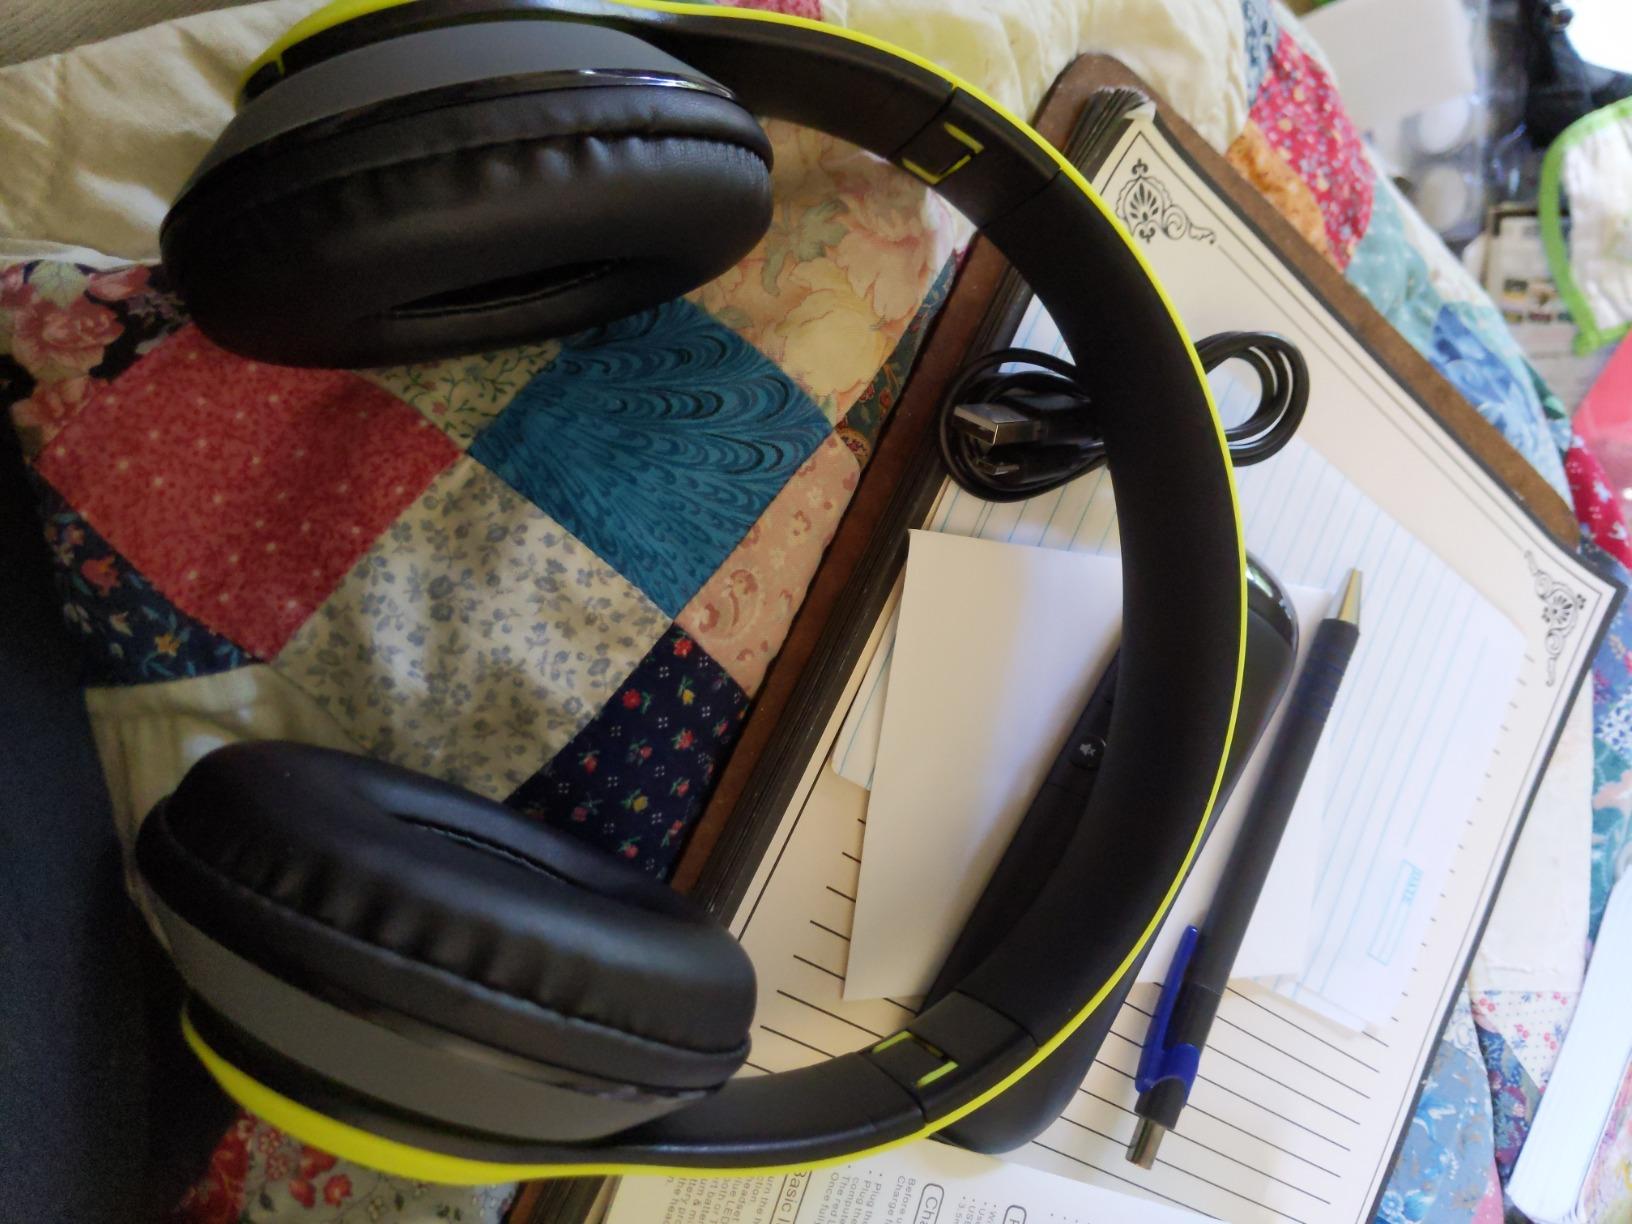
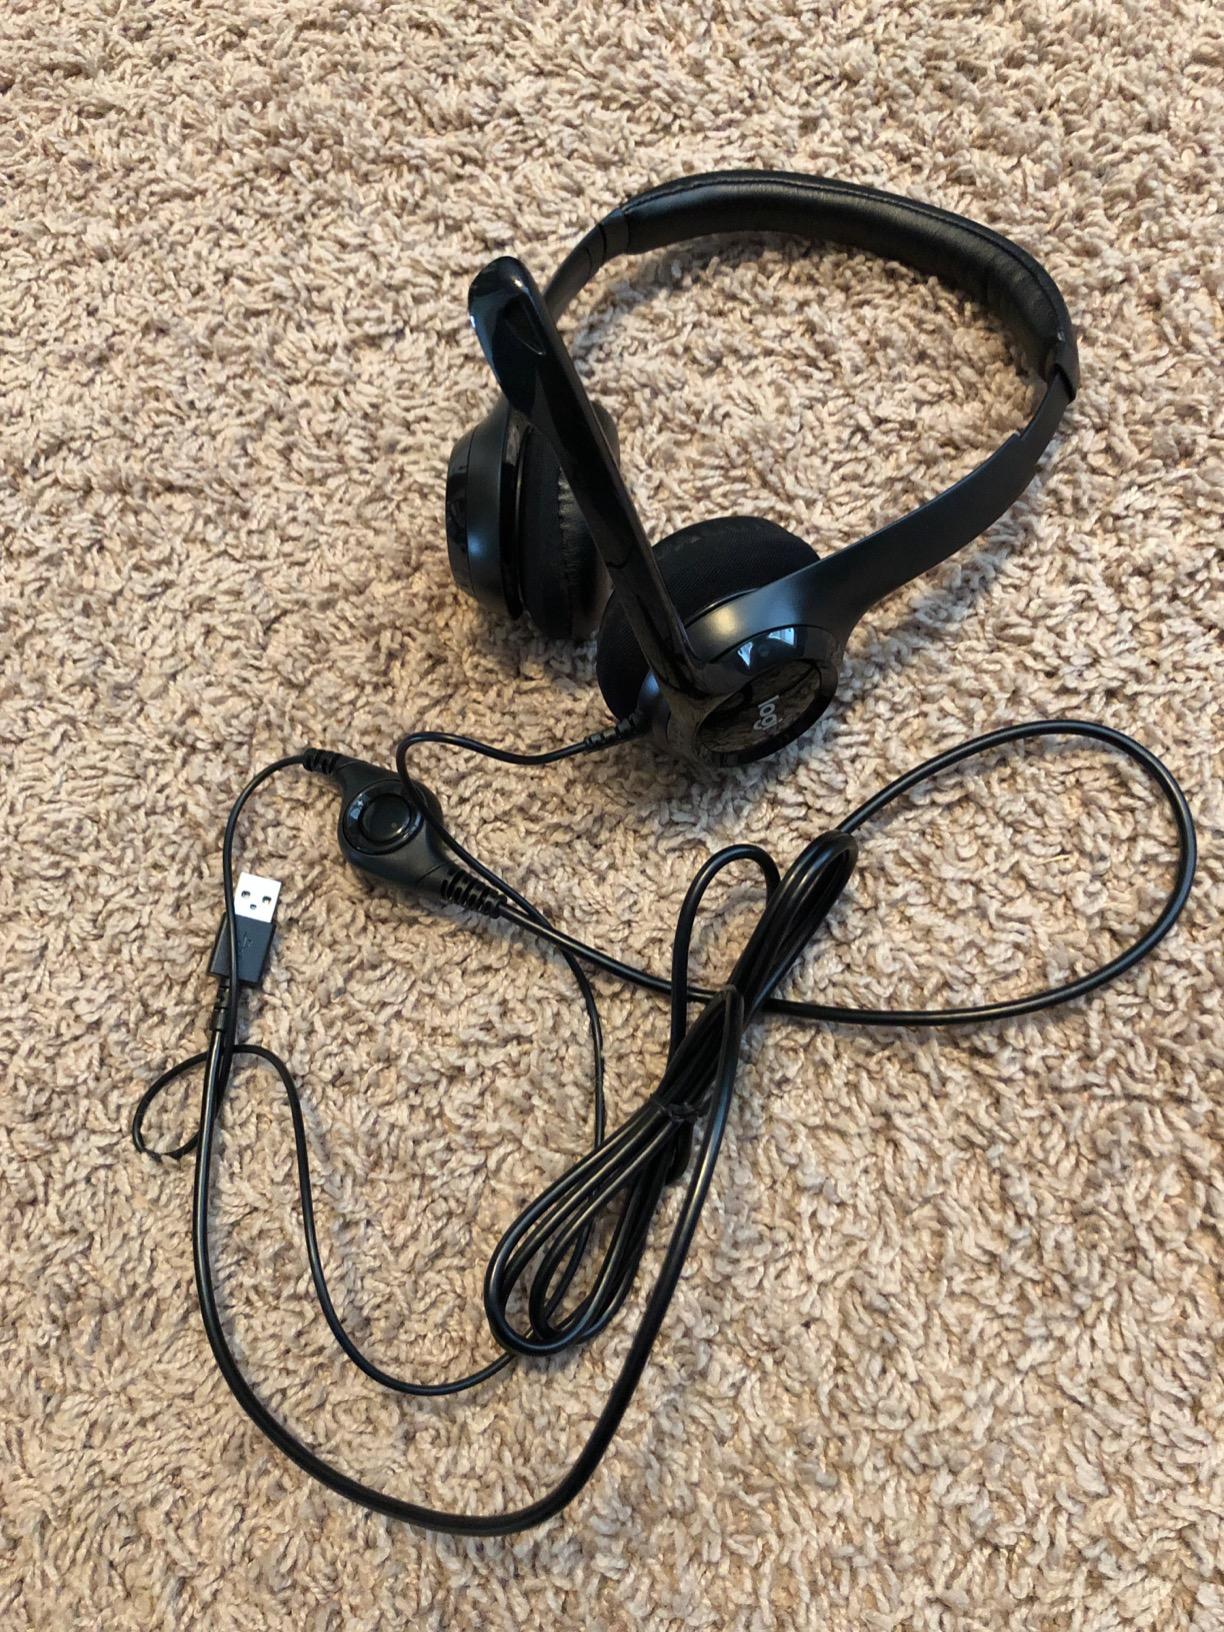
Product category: headphones
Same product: no